Alasdair Gray

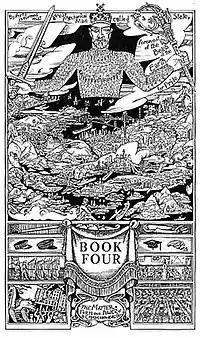
The title page for Book Four of ""

After finishing art school, Gray painted theatrical scenery for the Glasgow Pavilion and Citizens Theatre, and worked as a freelance artist. His first mural was "Horrors of War" for the Scottish-USSR Friendship Society in Glasgow. In 1964 the BBC made a documentary film, "Under the Helmet", about his career to date. Many of his murals have been lost; surviving examples include one in the Ubiquitous Chip restaurant in the West End of Glasgow, and another at Hillhead subway station. His ceiling mural (in collaboration with Robert Salmon, Nichol Wheatley and others for the auditorium of the Òran Mór theatre and music venue on Byres Road is one of the largest works of art in Scotland and was painted over several years. It shows Adam and Eve embracing against a night sky, with modern people from Glasgow in the foreground.